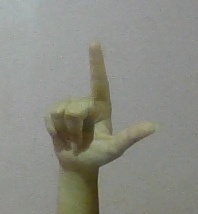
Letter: laam